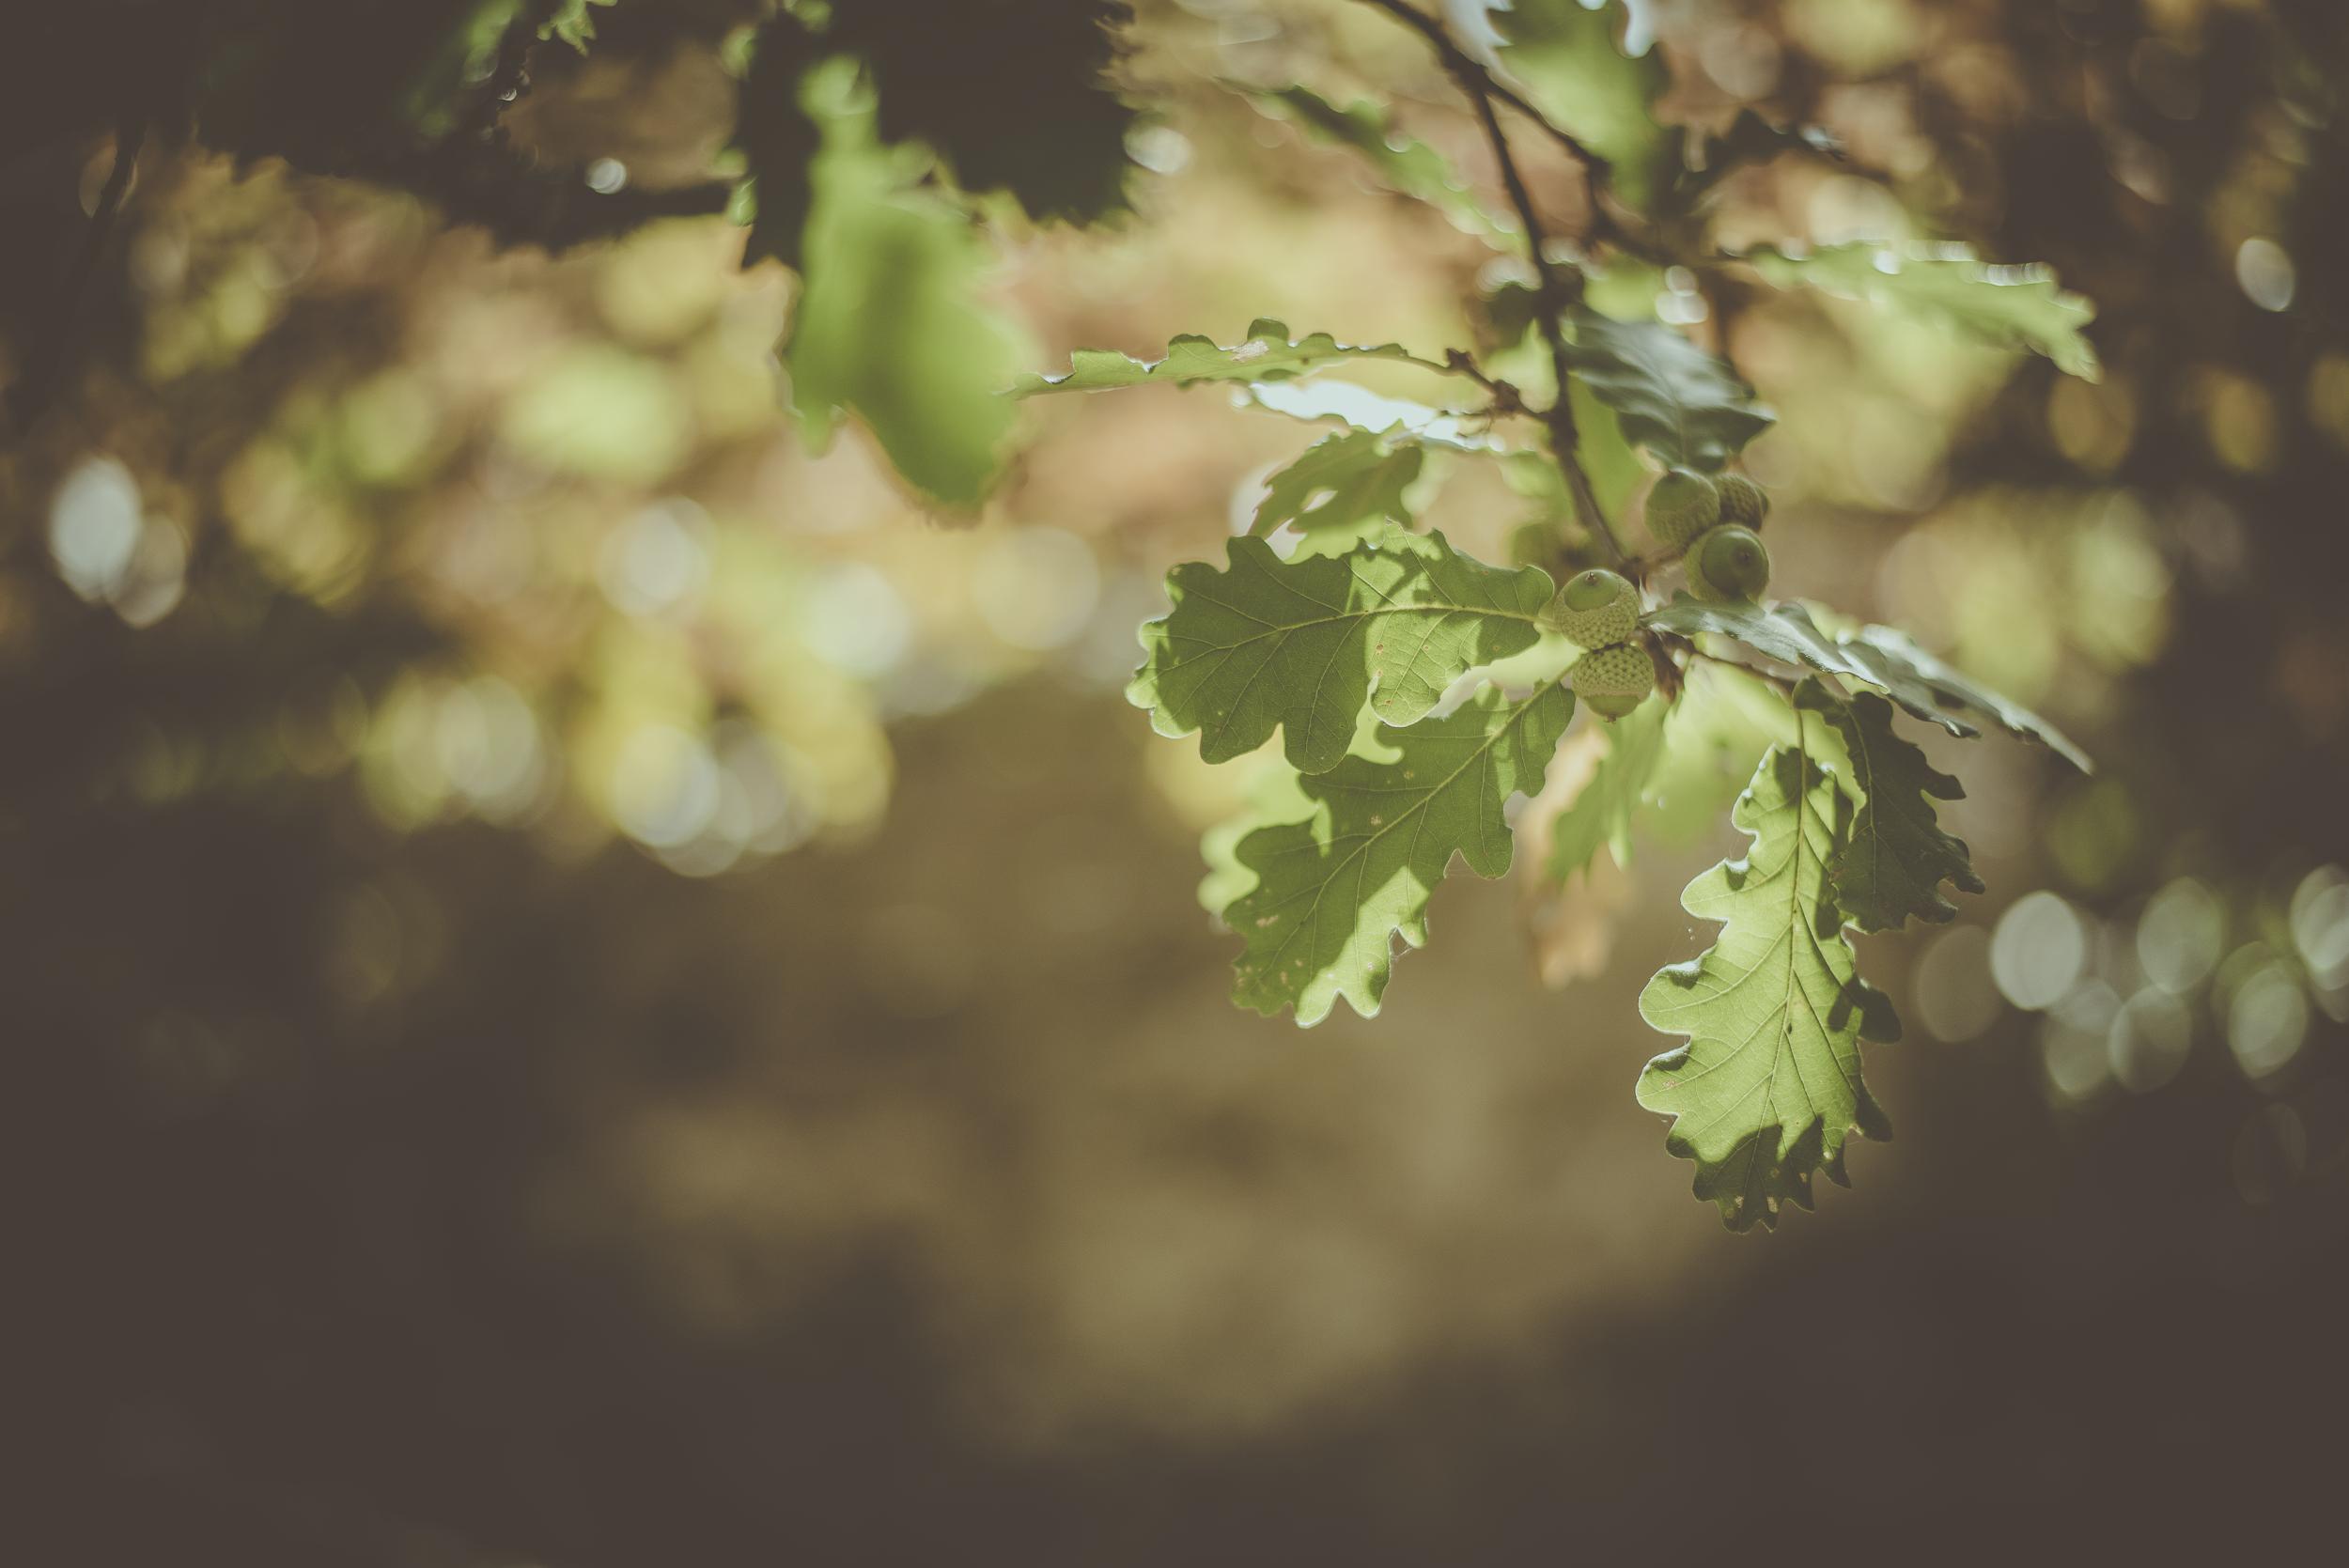
tree, nature, branch, blossom, light, plant, sunlight, leaf, fall, flower, green, produce, autumn, nikon, flora, season, close up, couleurs, automne, feuille, chne, lumiere, d750, curuyann, macro photography, flowering plant, woody plant, land plant